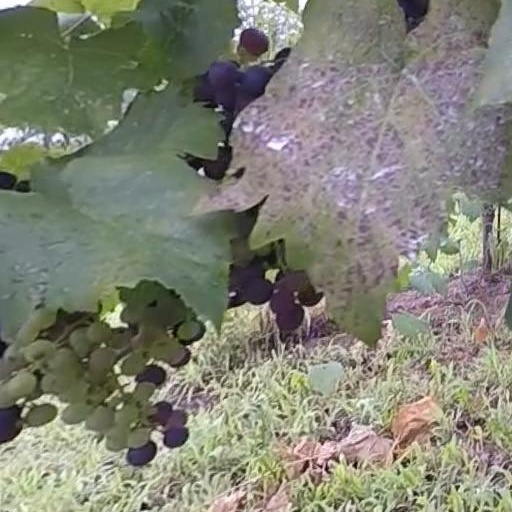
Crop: grape